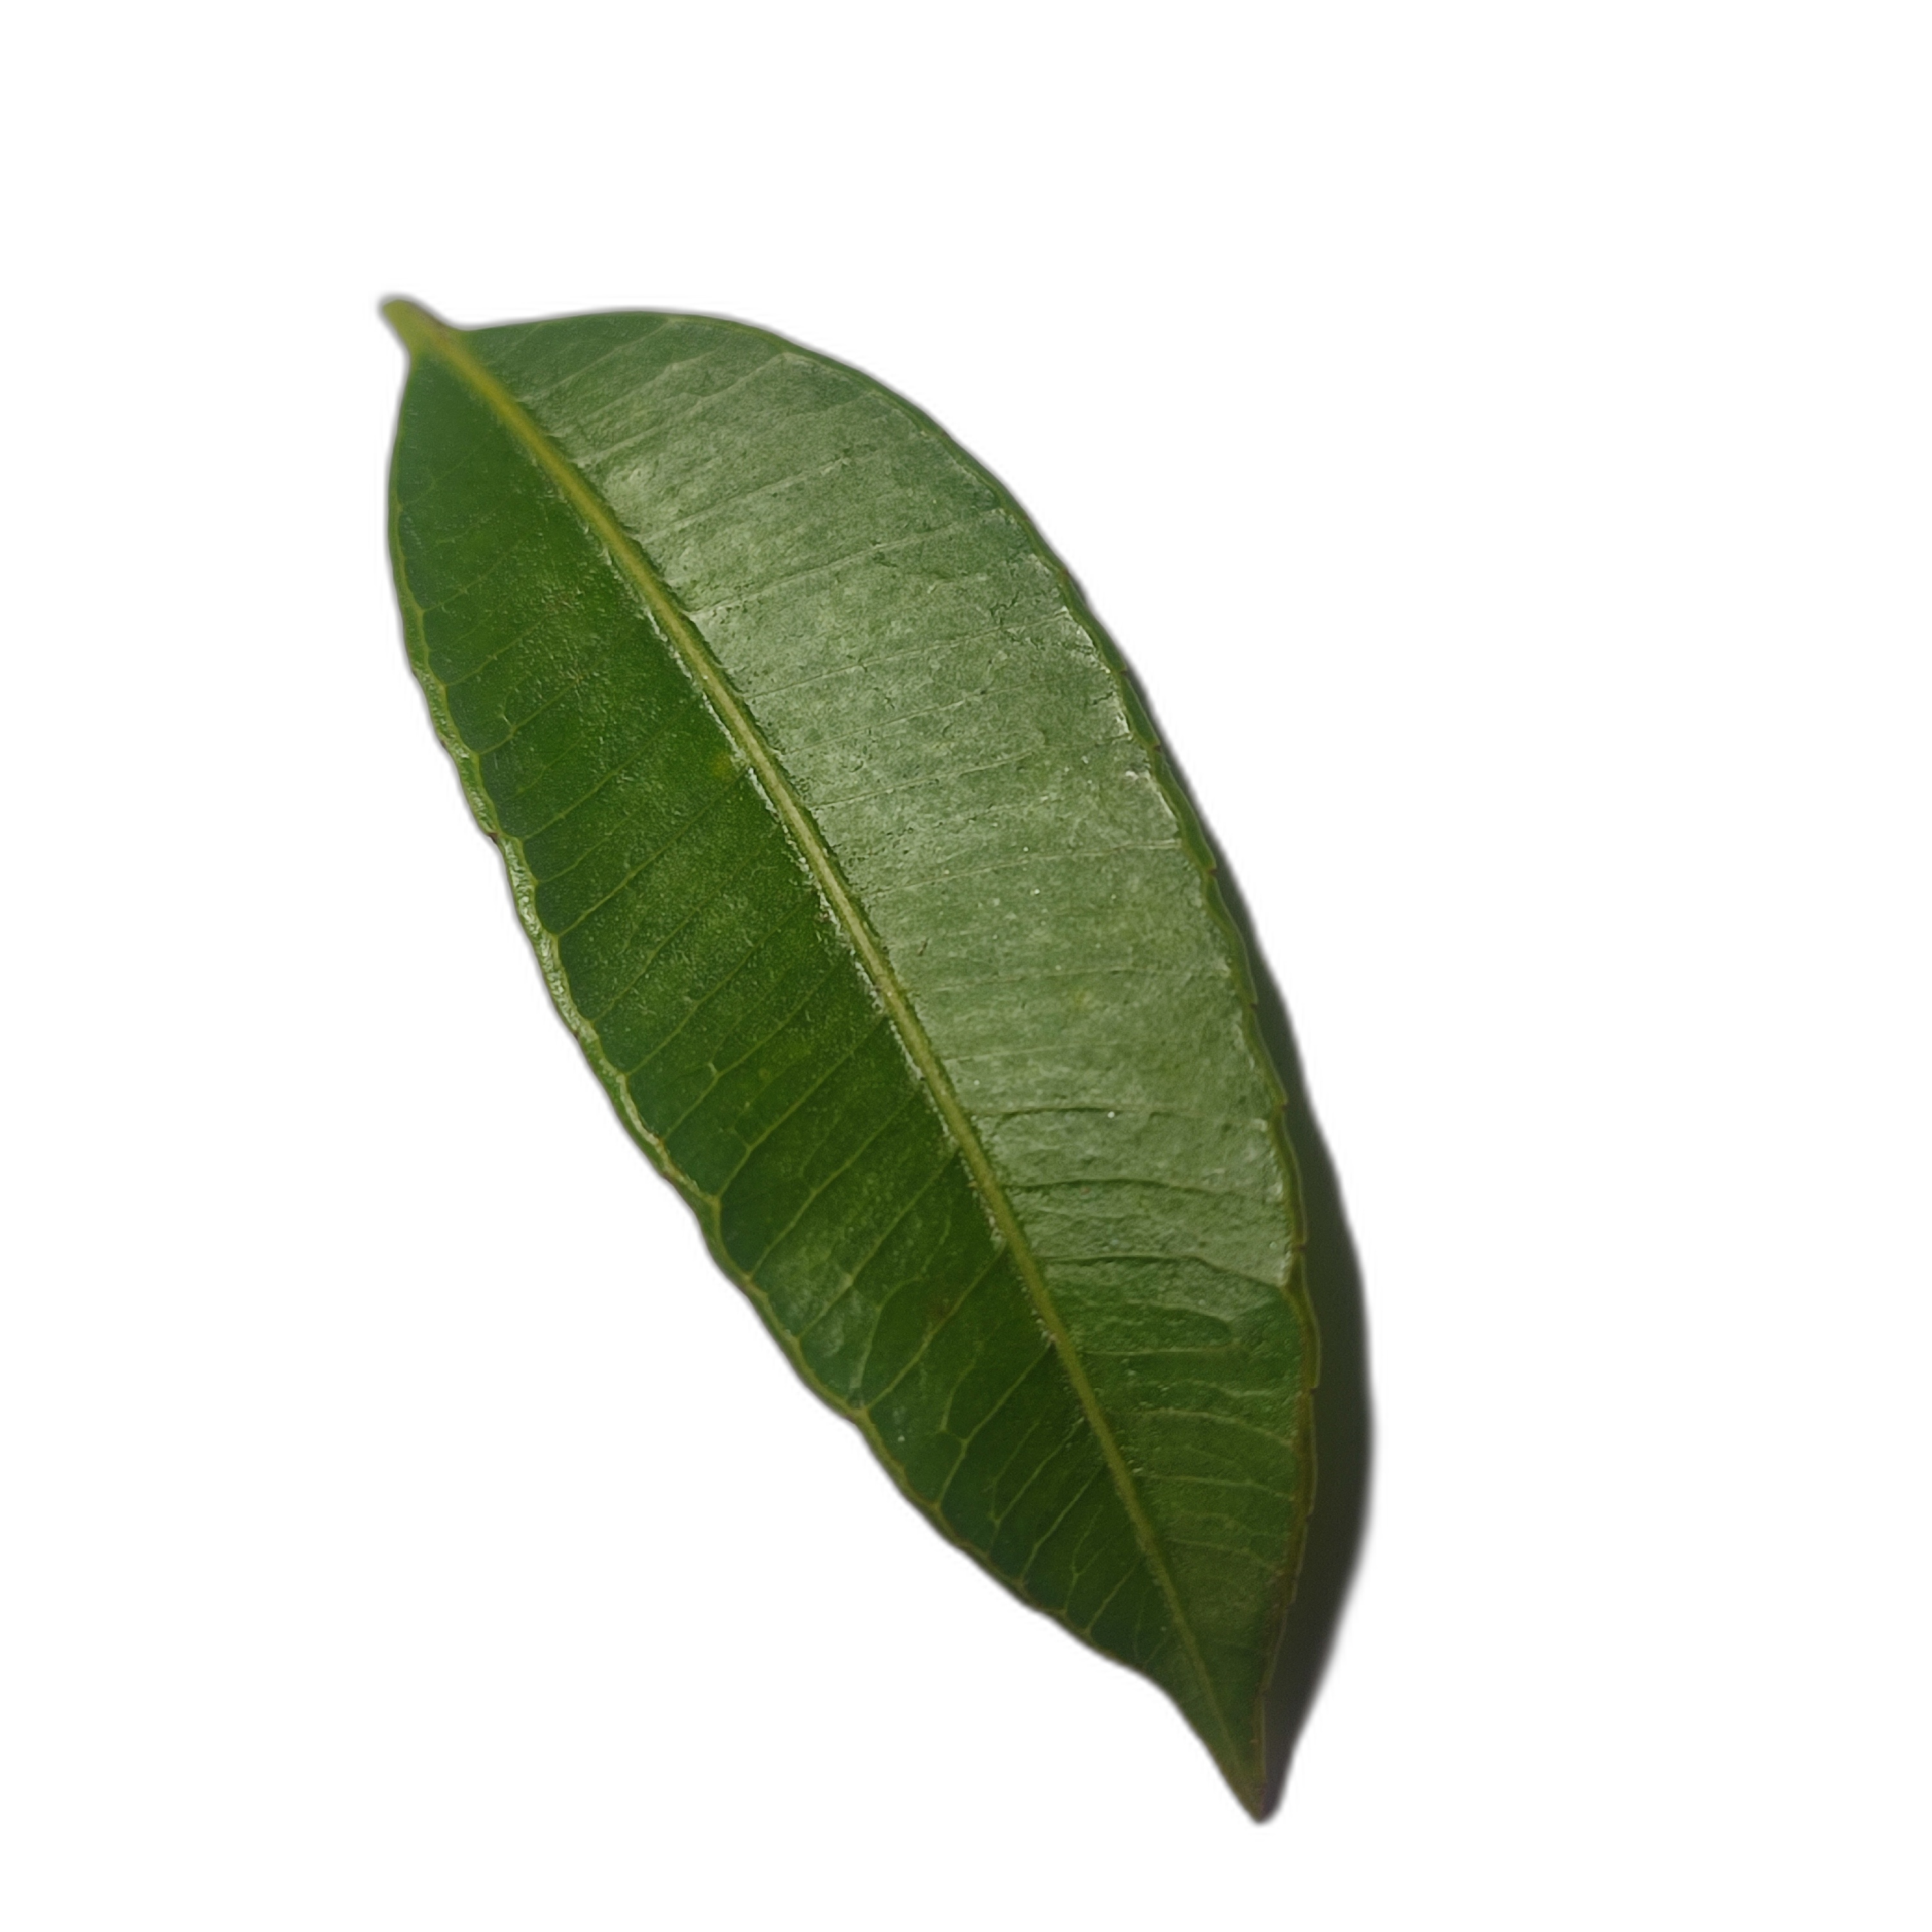
Label: healthy